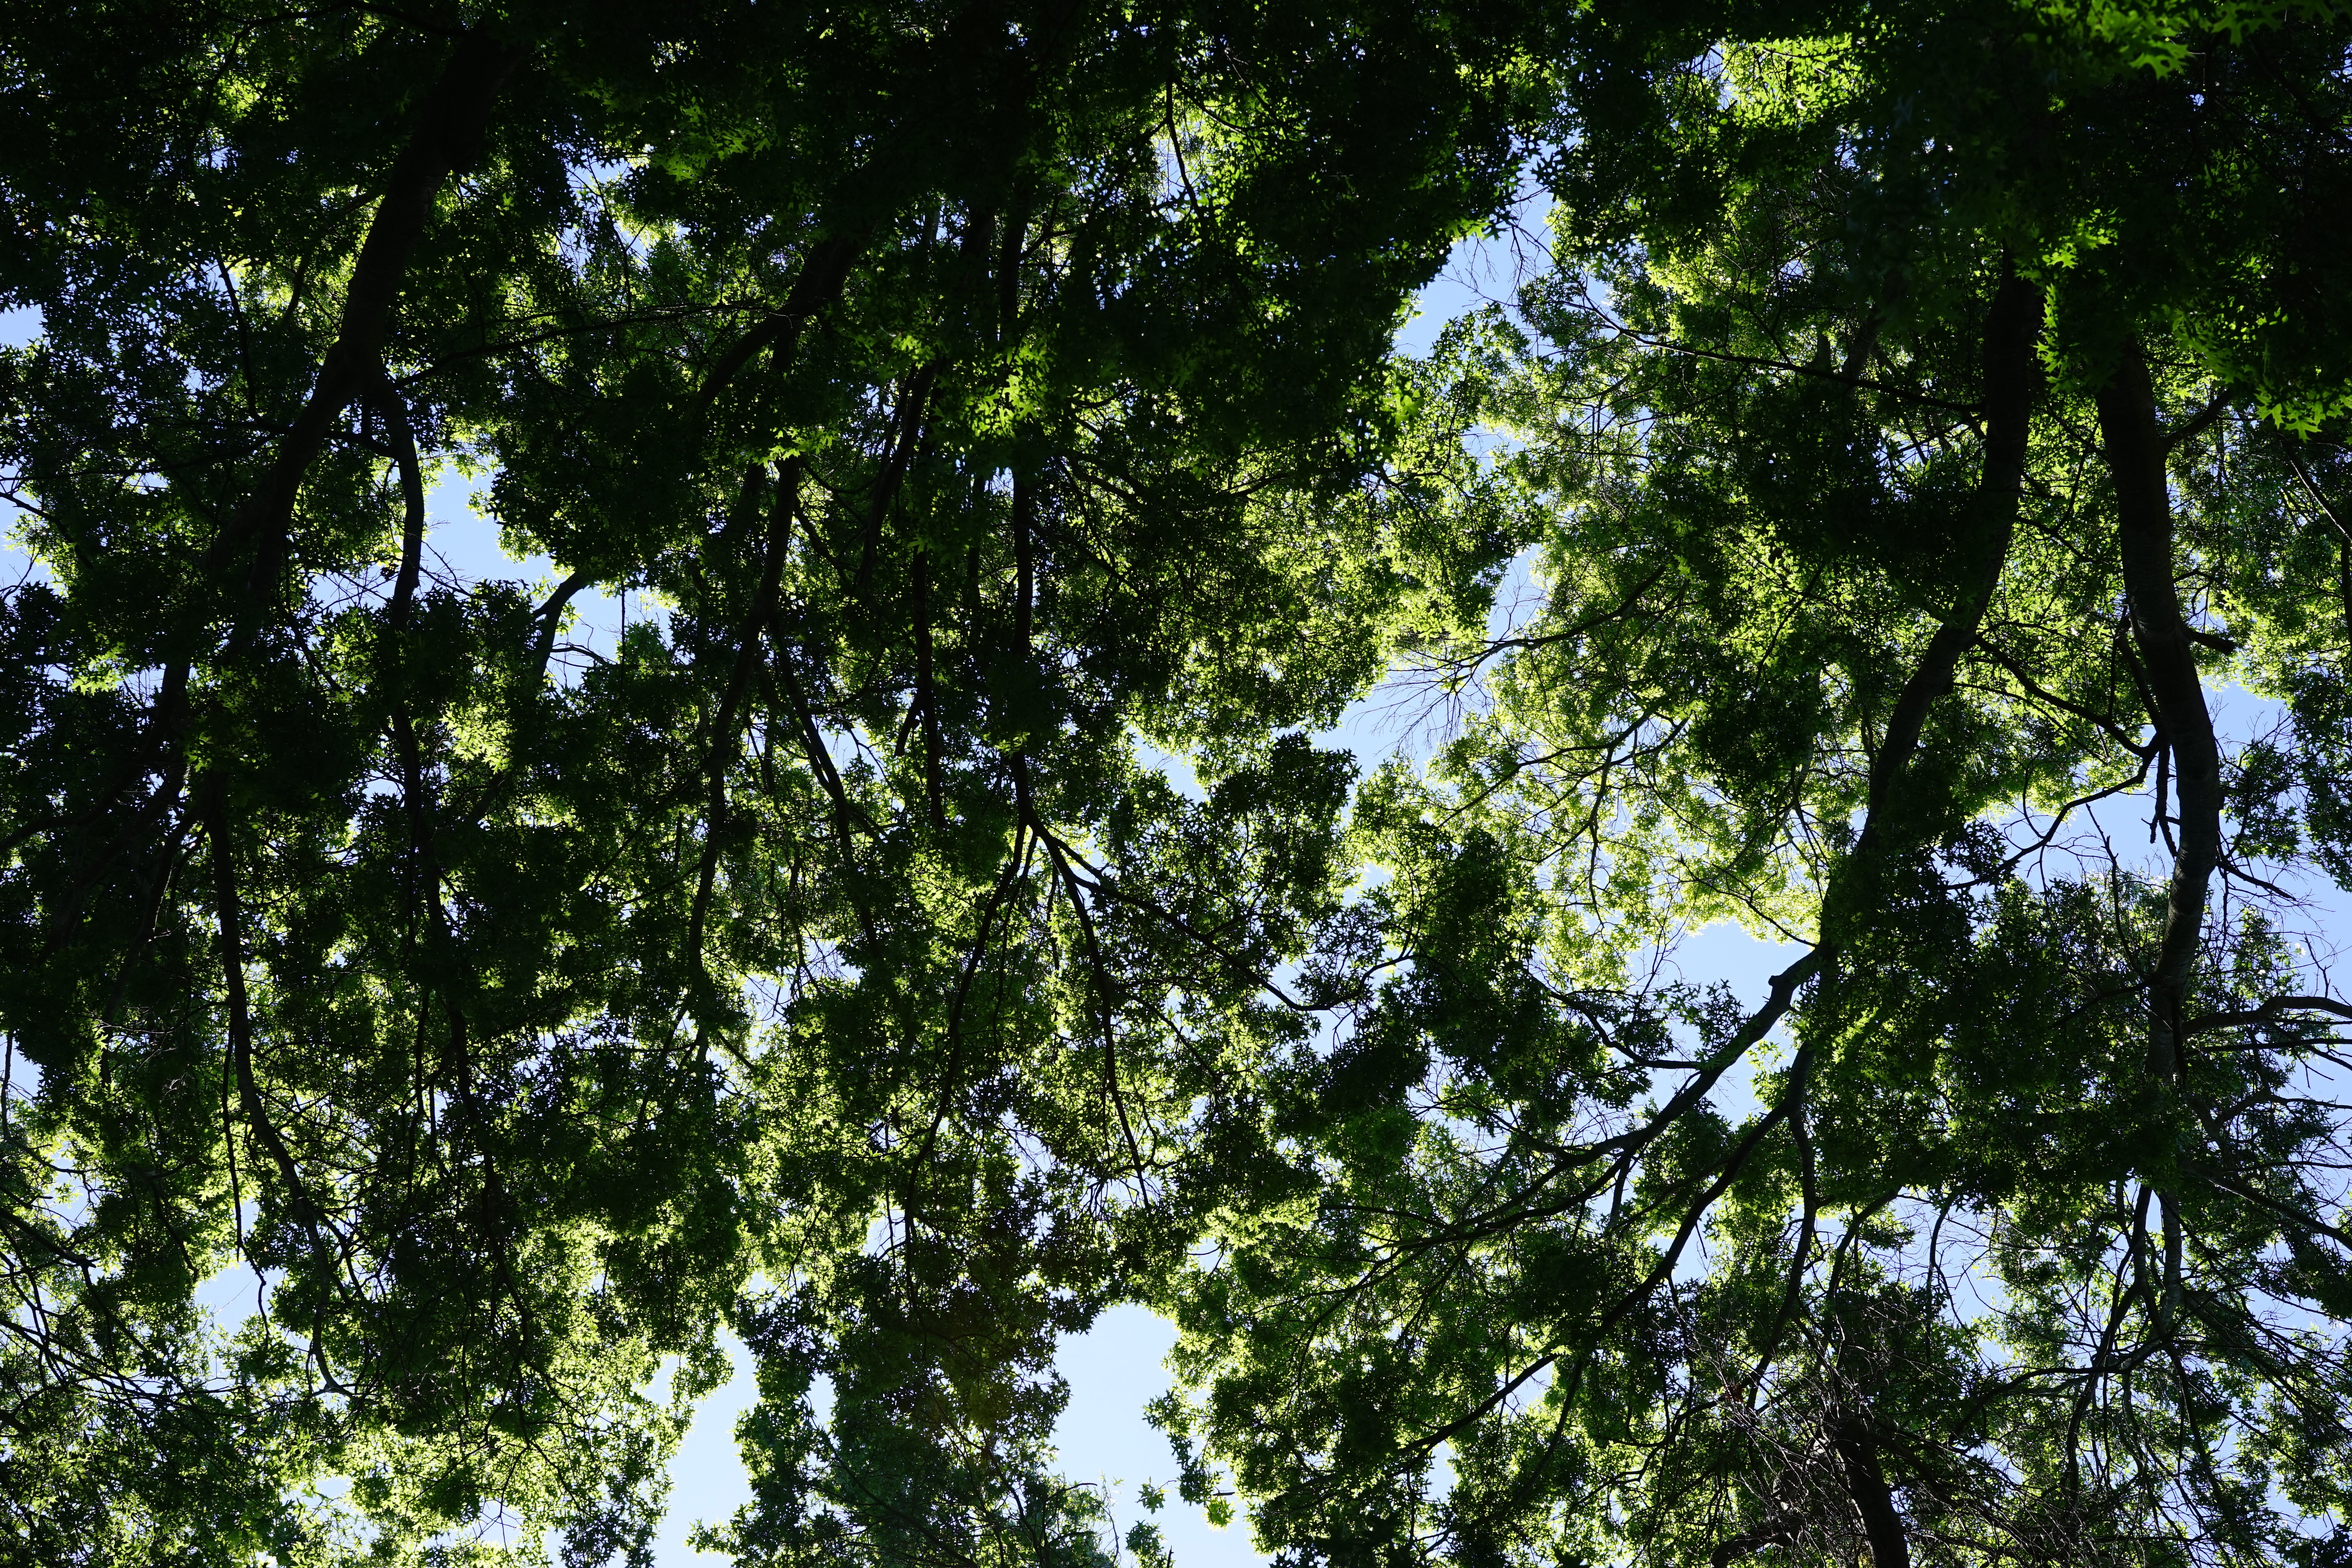
tree, nature, forest, branch, plant, sunlight, leaf, flower, green, jungle, autumn, botany, flora, vegetation, rainforest, deciduous, woodland, habitat, flowering plant, natural environment, woody plant, land plant